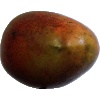
Label: Mango Red 1